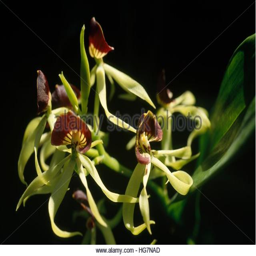
a black orchid , the national flower